Forest Hill Pools

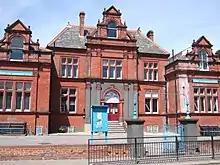
The original Victorian pool building was entirely demolished in 2010

The original Forest Hill Pools are a Victorian building. As the still existing foundation stone tells (3 May 1884), construction started in 1884. It was completed about a year later, providing an Upper and a Working Class swimming pool throughout the summer—in winter the First Class pool was boarded up and the space used for social events and political gatherings.